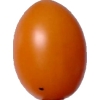
Label: tomato_cherry_orange